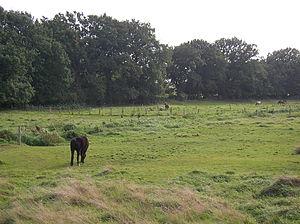
Alfred Rust fut un préhistorien allemand. Autodidacte, il devint un pionnier de l'étude de la culture de Hambourg, en particulier grâce à ses fouilles en Allemagne du Nord. Sa carrière fut assombrie par sa collaboration avec les milieux pseudo-scientifiques nazis.